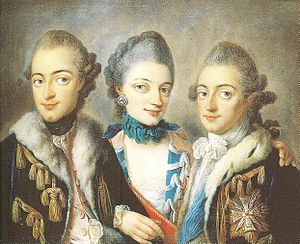
Adolf Frederik 4. af Mecklenburg-Strelitz / Biografi
Adolf Frederik (til højre) med hans storesøster Christiane (i midten) og hans lillebror Ernst, formodentligt af Danile Woge, Neustrelitz, ca. 1760.
Adolf Frederik IV var regerende hertug af det lille hertugdømme Mecklenburg-Strelitz i Nordtyskland fra 1752 til 1794.